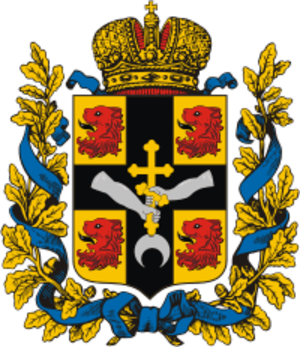
Le gouvernement de Tiflis est un gouvernement de l'Empire russe centré sur Tiflis. Couvrant 44 607 km², il compte 1 051 032 habitants en 1897.
Les armoiries de la Géorgie sont le symbole de la République de Géorgie, pays caucasien. Représentation officielle du pays, les armoiries actuelles furent créées en 2004 mais furent précédées par une très longue série d'autres systèmes d'emblèmes, les plus anciens datant de l'Antiquité.